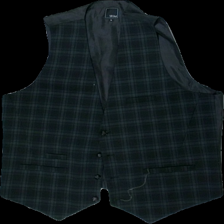
View: front
Type: Vest
Category: Men
Brand: Skill
Colors: Black, Green, Grey
Material: 100% polyester
Cut: V-collar
Size: XL
Season: All
Stains: Minor
Damage: rosa synlig tråd
Damage location: bottom left
Price range: 50-100
Recommended usage: Reuse
Description: väst i blandfärger